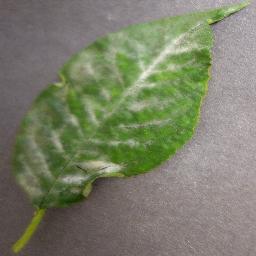
Label: Cherry___Powdery_mildew